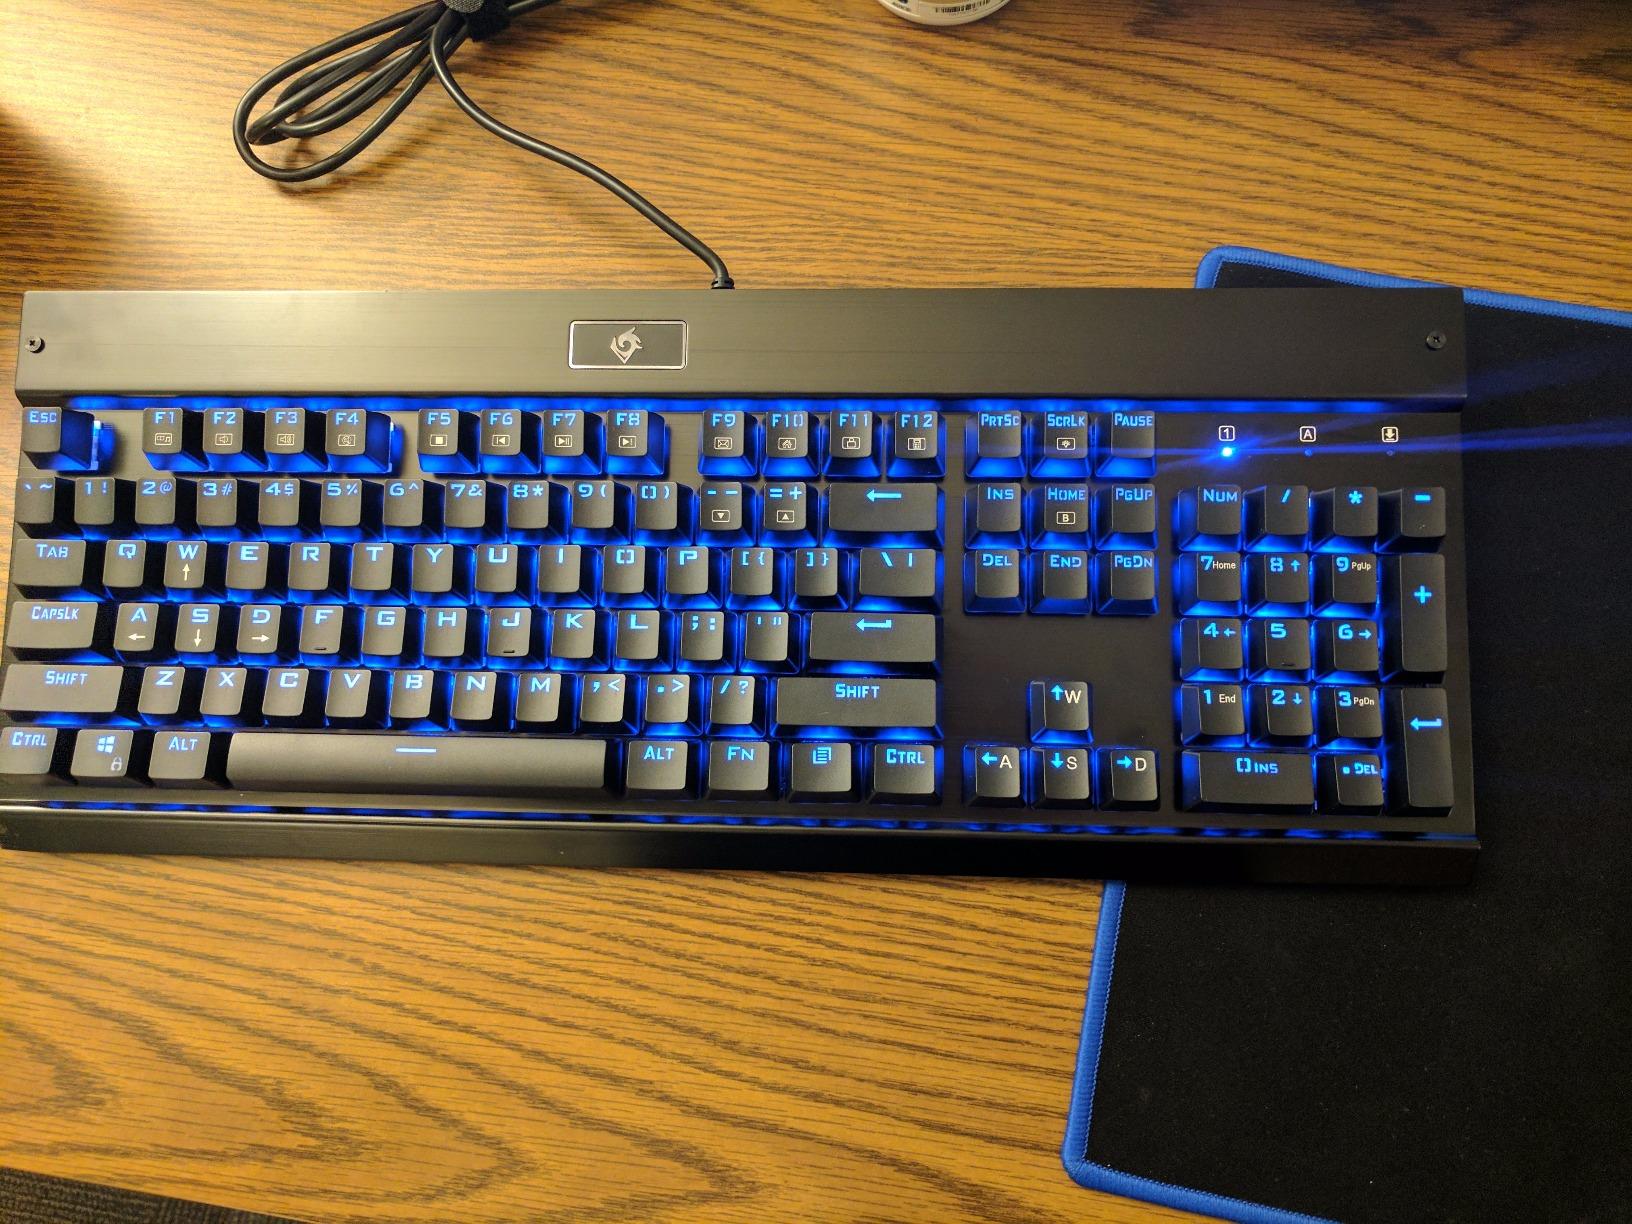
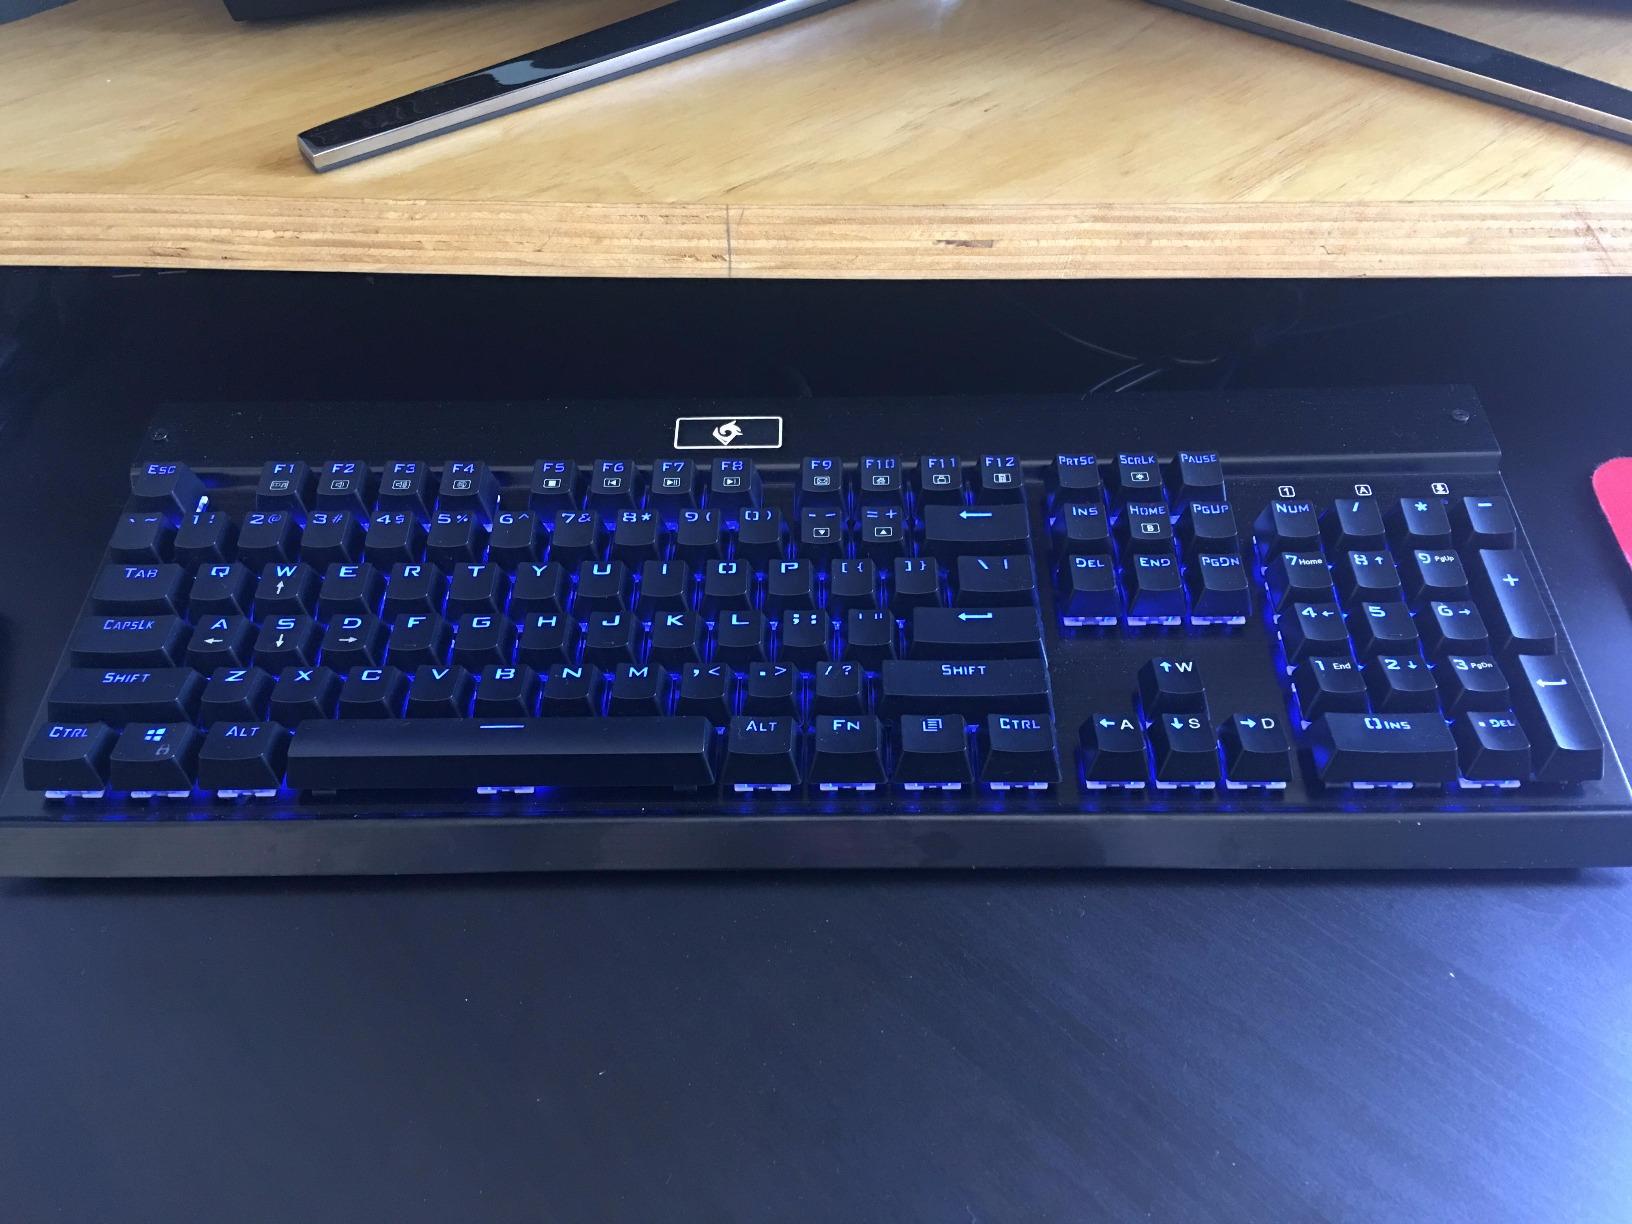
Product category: keyboard
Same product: yes